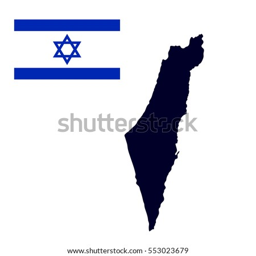
map painted in the color of the flag .